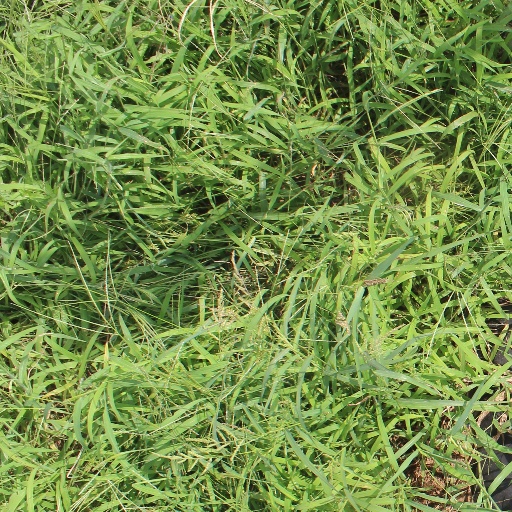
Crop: sorghum